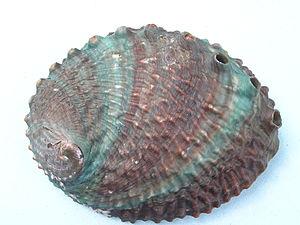
Le genre Haliotis, du grec ἅλιος « marin » et οὖς, ὠτός « oreille », regroupe de nombreuses espèces de mollusques marins à coquille unique, qu'on trouve dans les eaux peu profondes du littoral. Ils vivent dans les eaux froides à tempérées et subtropicales des hémisphères Nord et Sud. On les nomme habituellement ormeaux ou oreilles de mer. Abalone est un anglicisme.